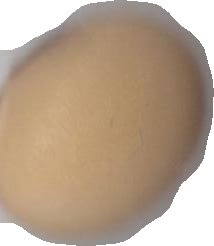
Variety: Anjasmoro